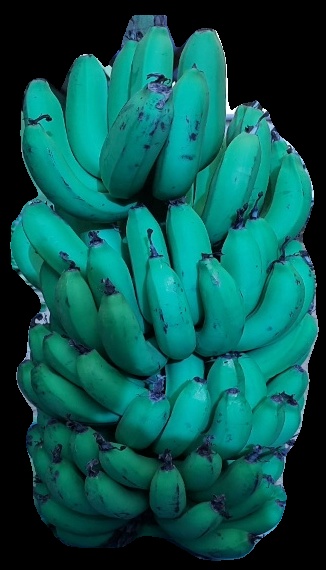
Variety: pachbale
Grade: grade2